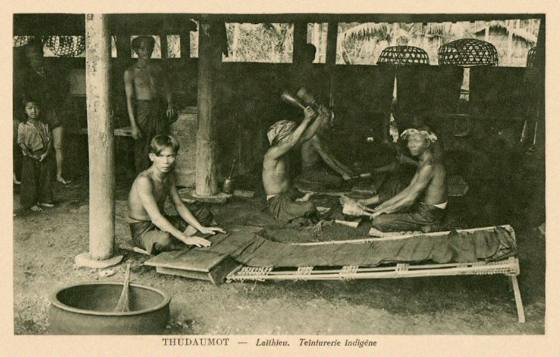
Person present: Yes